BMW 5 Series (E34)

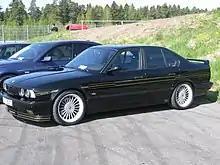
B10 Biturbo model with Alpina wheels

The B10 BiTurbo was based on a highly modified 535i and introduced in March 1989 after a $3.2million investment in R&D. Despite being nearly twice the price of a BMW M5 it sold well and production ceased in 1995 after 507 saloon models were made, and only after BMW ceased producing the M30 engine upon which the engine was based. It was not available in right hand drive due to the turbochargers placement or as a touring model. It produced 360bhp and 375lb/ft of torque on full boost, just 20bhp and 21lb/ft more than the B10 4.6. Along with the Lotus Carlton it was considered one of the fastest saloon cars in the world.